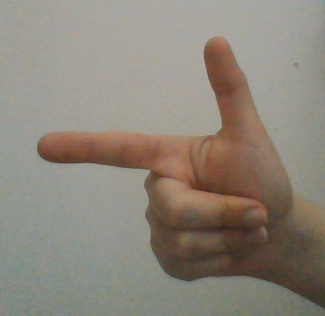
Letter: yaa